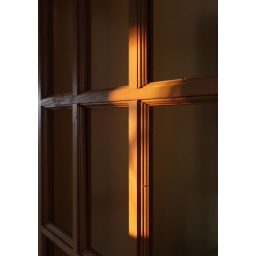
Light cross created by the afternoon sun on a door frame.